Dirk Pitt

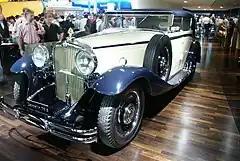
A 1936 Maybach Zeppelin was featured in "The Mediterranean Caper"

Although "Pacific Vortex!" was released in 1983, it is actually the first Dirk Pitt novel chronologically. The events of "Pacific Vortex!" happen before those of "The Mediterranean Caper". In fact, several events in "Pacific Vortex!" are referred to in "The Mediterranean Caper". The series does not have to be read in order, since each book stands by itself.